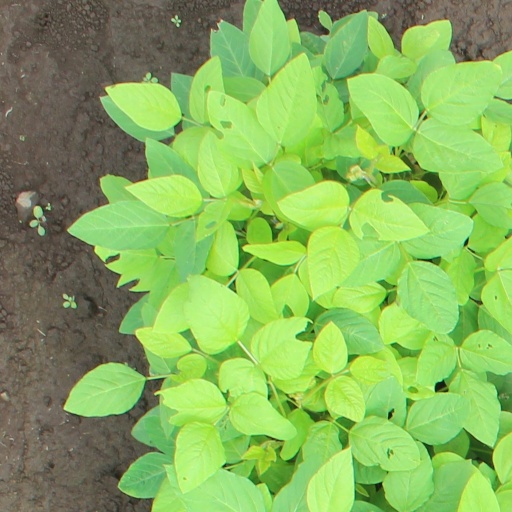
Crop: soybean